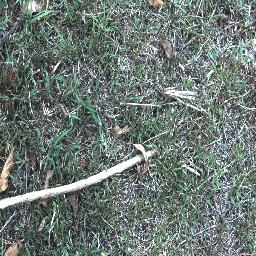
Label: negative